Railcar-launched ICBM

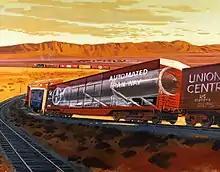
An artist's concept drawing of the Peacekeeper Rail Garrison

A railcar-launched ICBM is an intercontinental ballistic missile that can be launched from a train. The first operational example, and the best-known, is the Soviet RT-23 Molodets. The United States planned and started development of an analogue, the Peacekeeper Rail Garrison, but abandoned the plan with the end of the Cold War. Similar system was tested by China in 2016. North Korea also planned to create a railway-launched ICBM.